Synchronous Ethernet

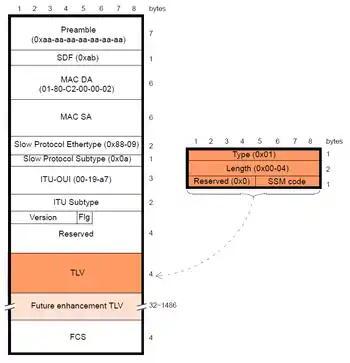
Ethernet Synchronization Message Channel (ESMC) protocol data unit rec. ITU-T G.8264

In SDH, the Synchronization Status Message (SSM) provides traceability of synchronization signals and it is therefore required to extend the SSM functionality to Synchronous Ethernet to achieve full interoperability with SDH equipment.